Otocephaly

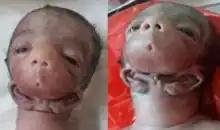
Female infant with otocephaly

Otocephaly, also known as agnathia–otocephaly complex, is a very rare and lethal cephalic disorder characterized by the absence of the mandible (agnathia), with the ears fused together just below the chin (synotia). It is caused by a disruption to the development of the first branchial arch. It occurs in every 1 in 70,000 embryos.